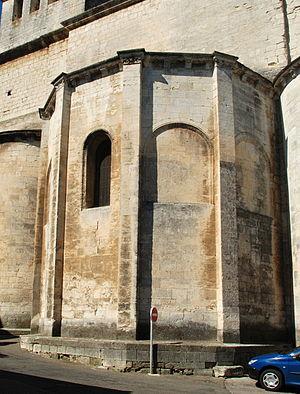
France - Drôme - Saint-Paul-Trois-Châteaux - Cathédrale
La cathédrale Notre-Dame de Saint-Paul-Trois-Châteaux est une ancienne cathédrale romane située dans le département français de la Drôme et la région Auvergne-Rhône-Alpes.